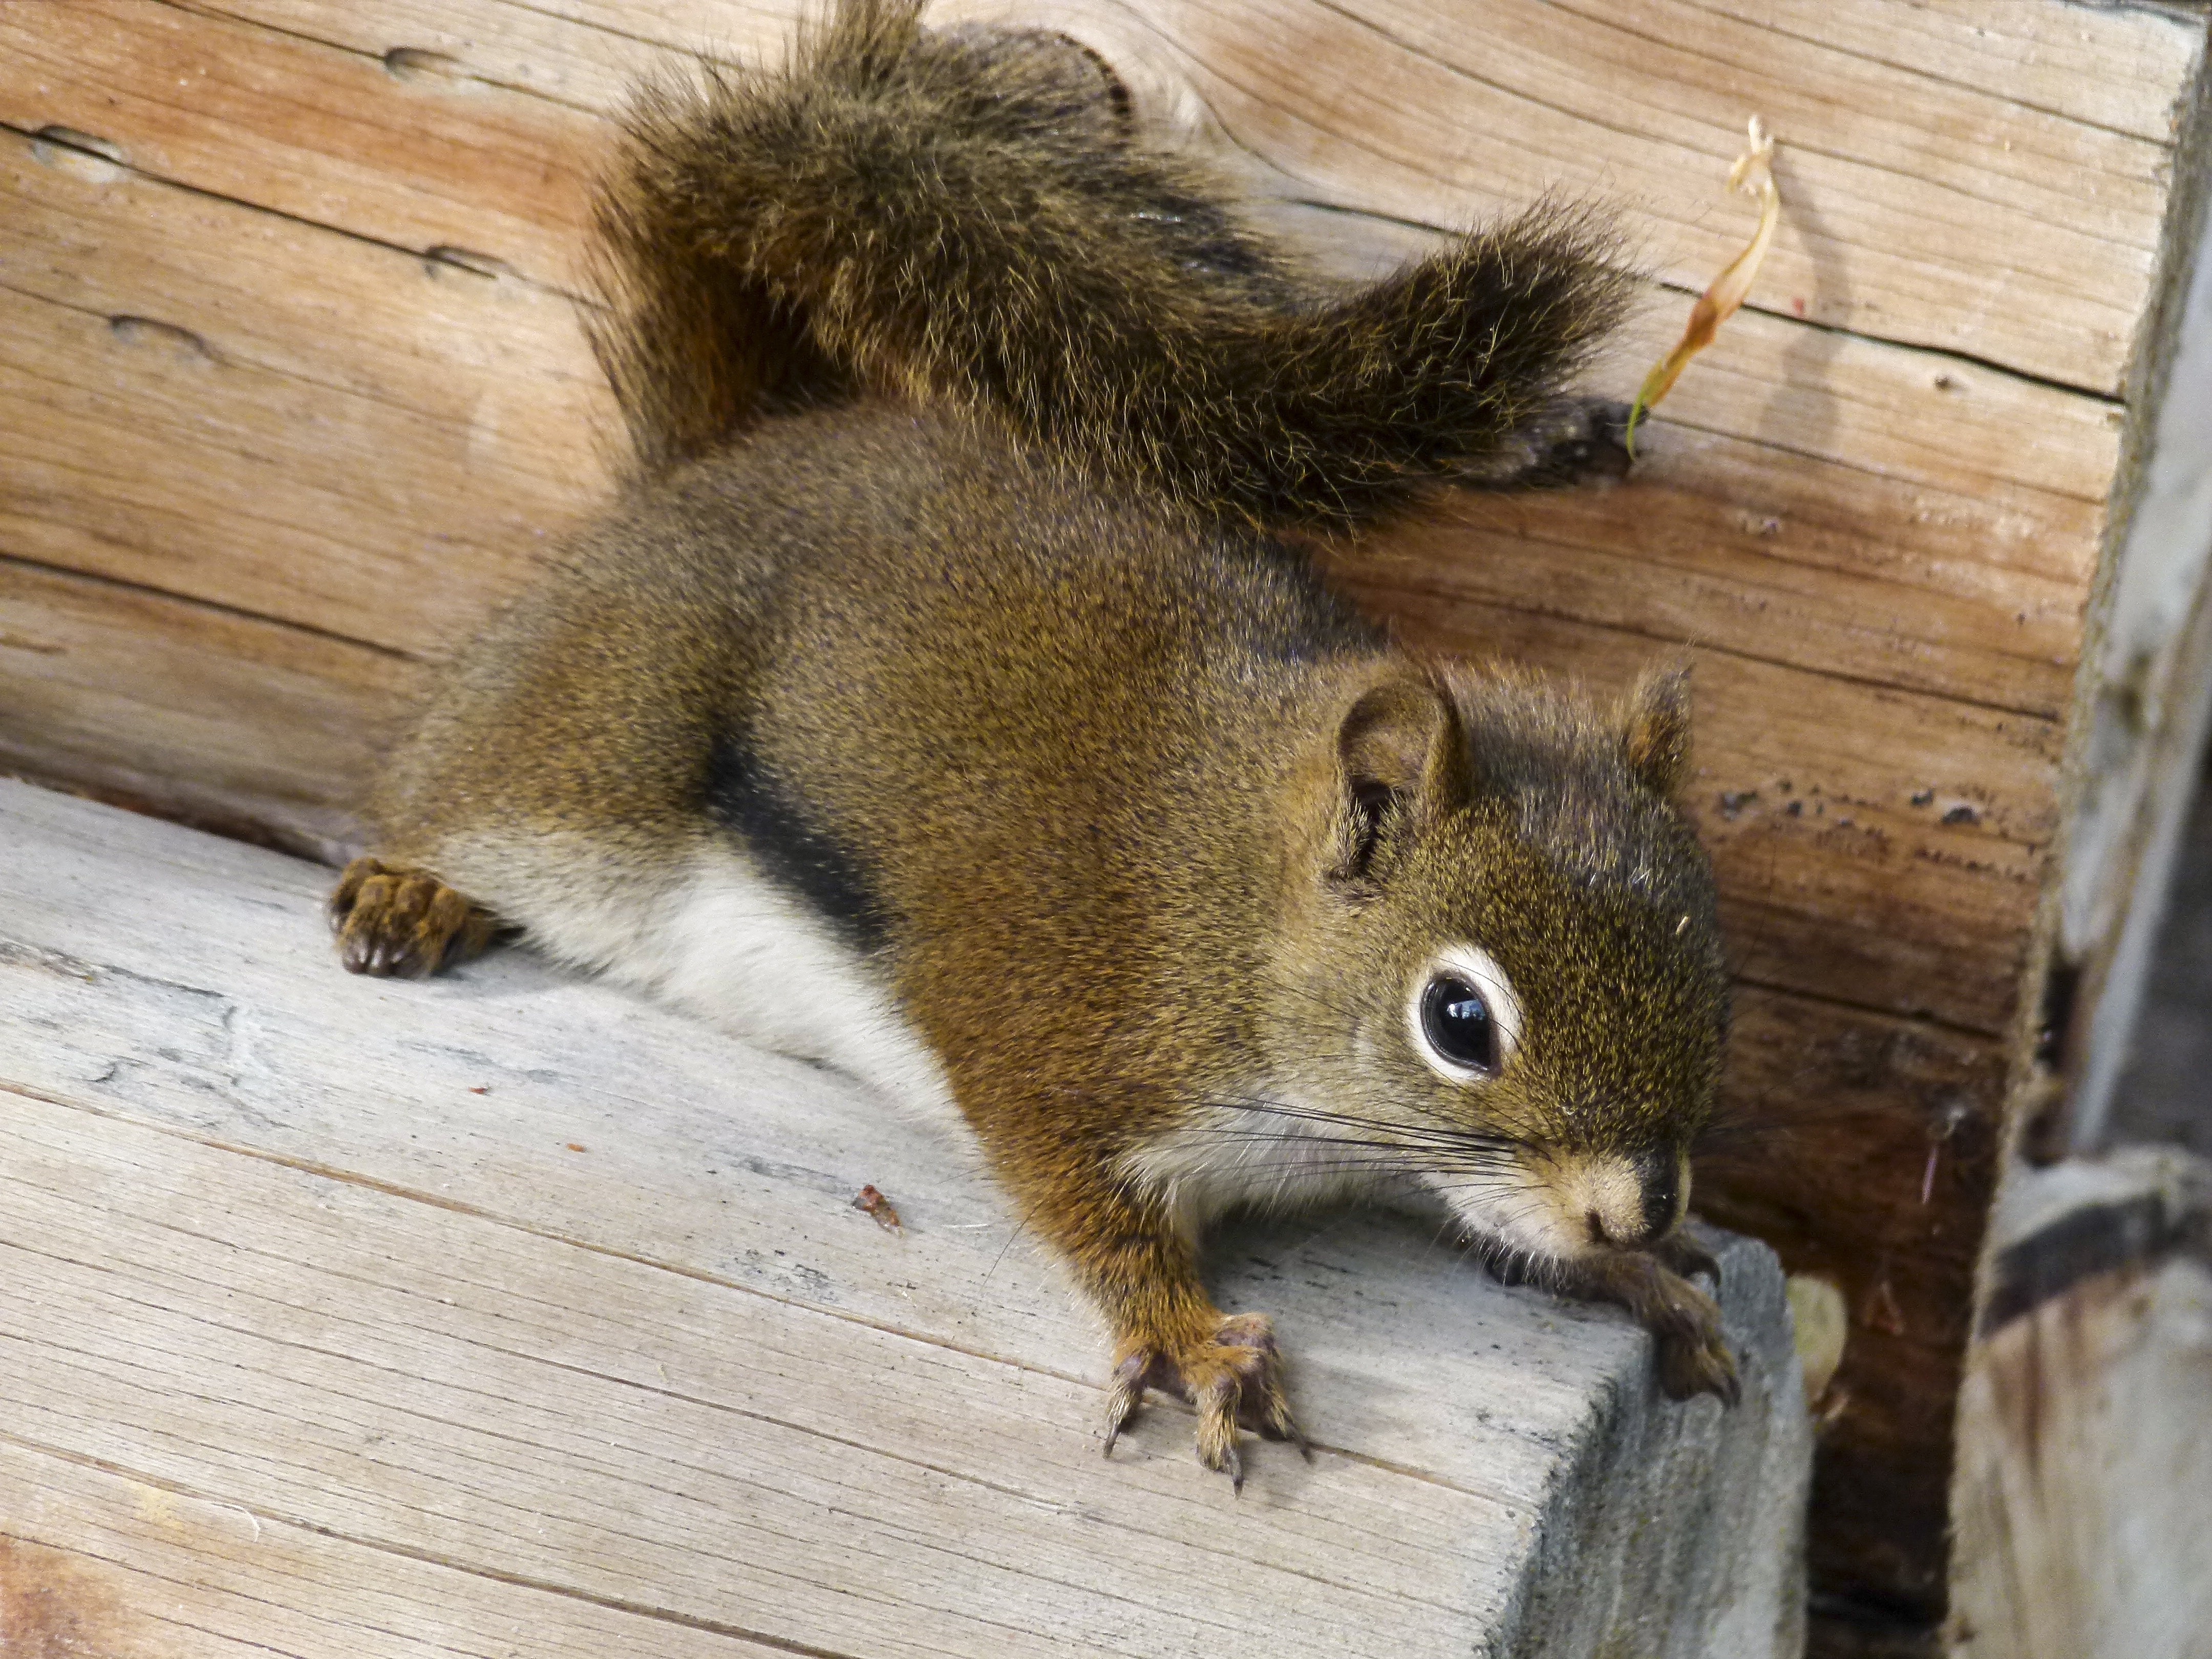
nature, mouse, animal, wildlife, mammal, squirrel, wood pile, rodent, fauna, close up, outdoors, whiskers, vertebrate, chipmunk, ground squirrel, gerbil, fox squirrel, degu